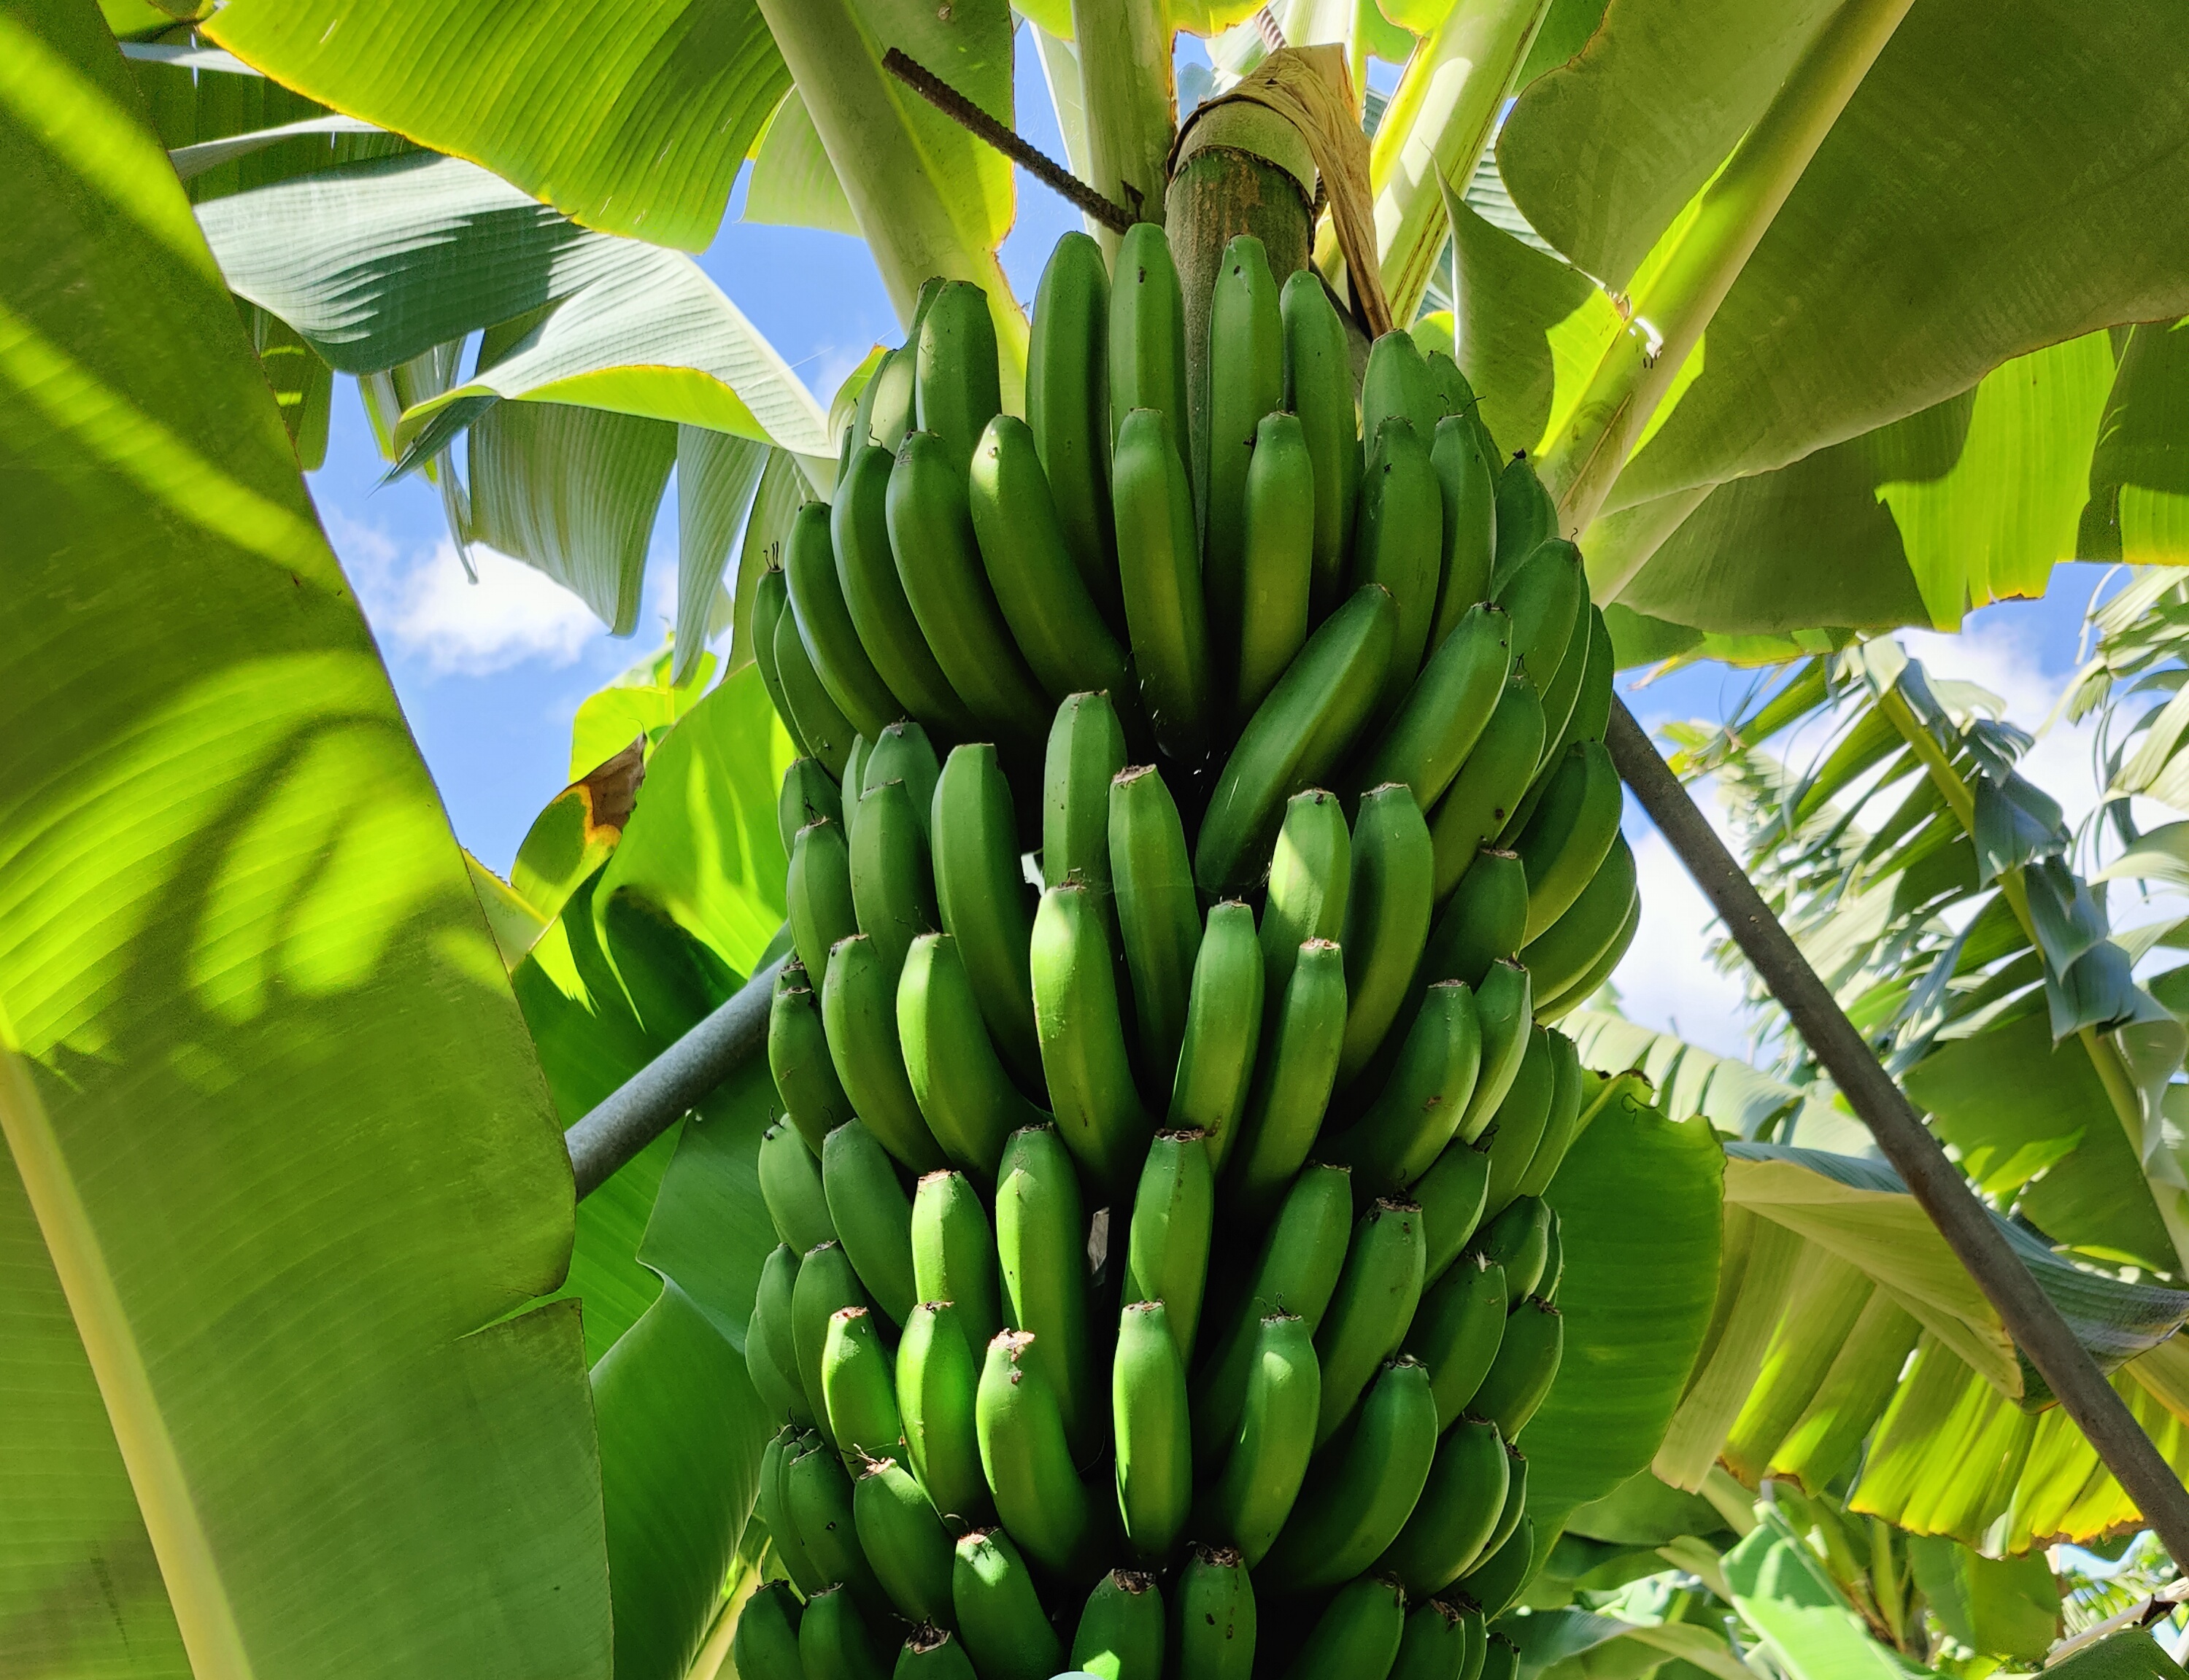
Label: Keep